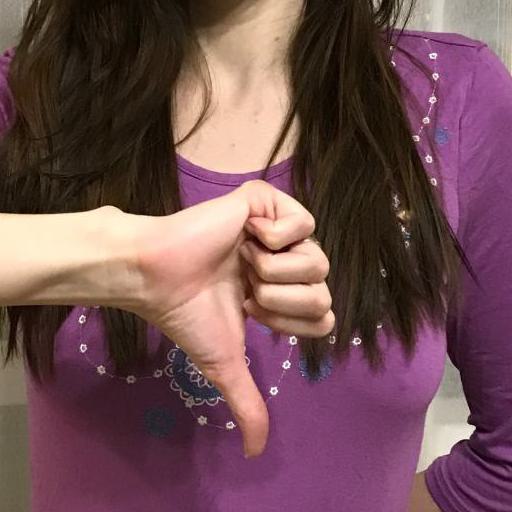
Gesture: dislike